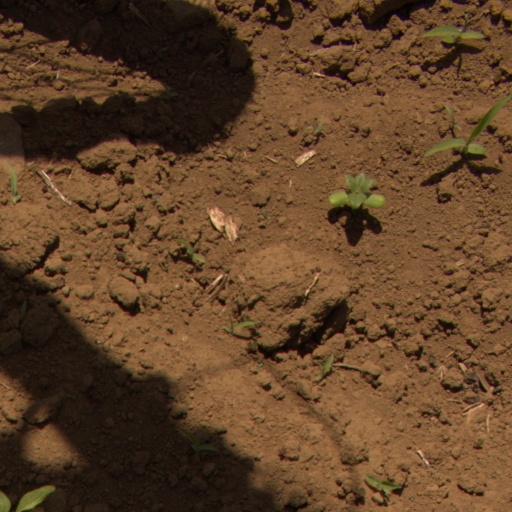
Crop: Jerusalem artichoke